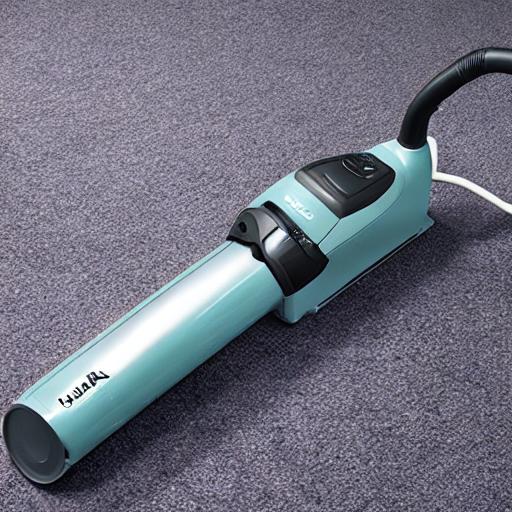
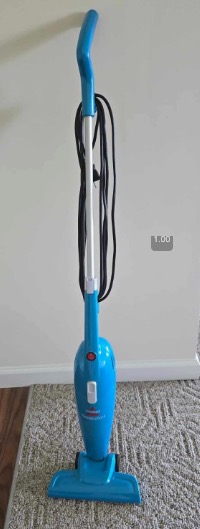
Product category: items_vacuum
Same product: no